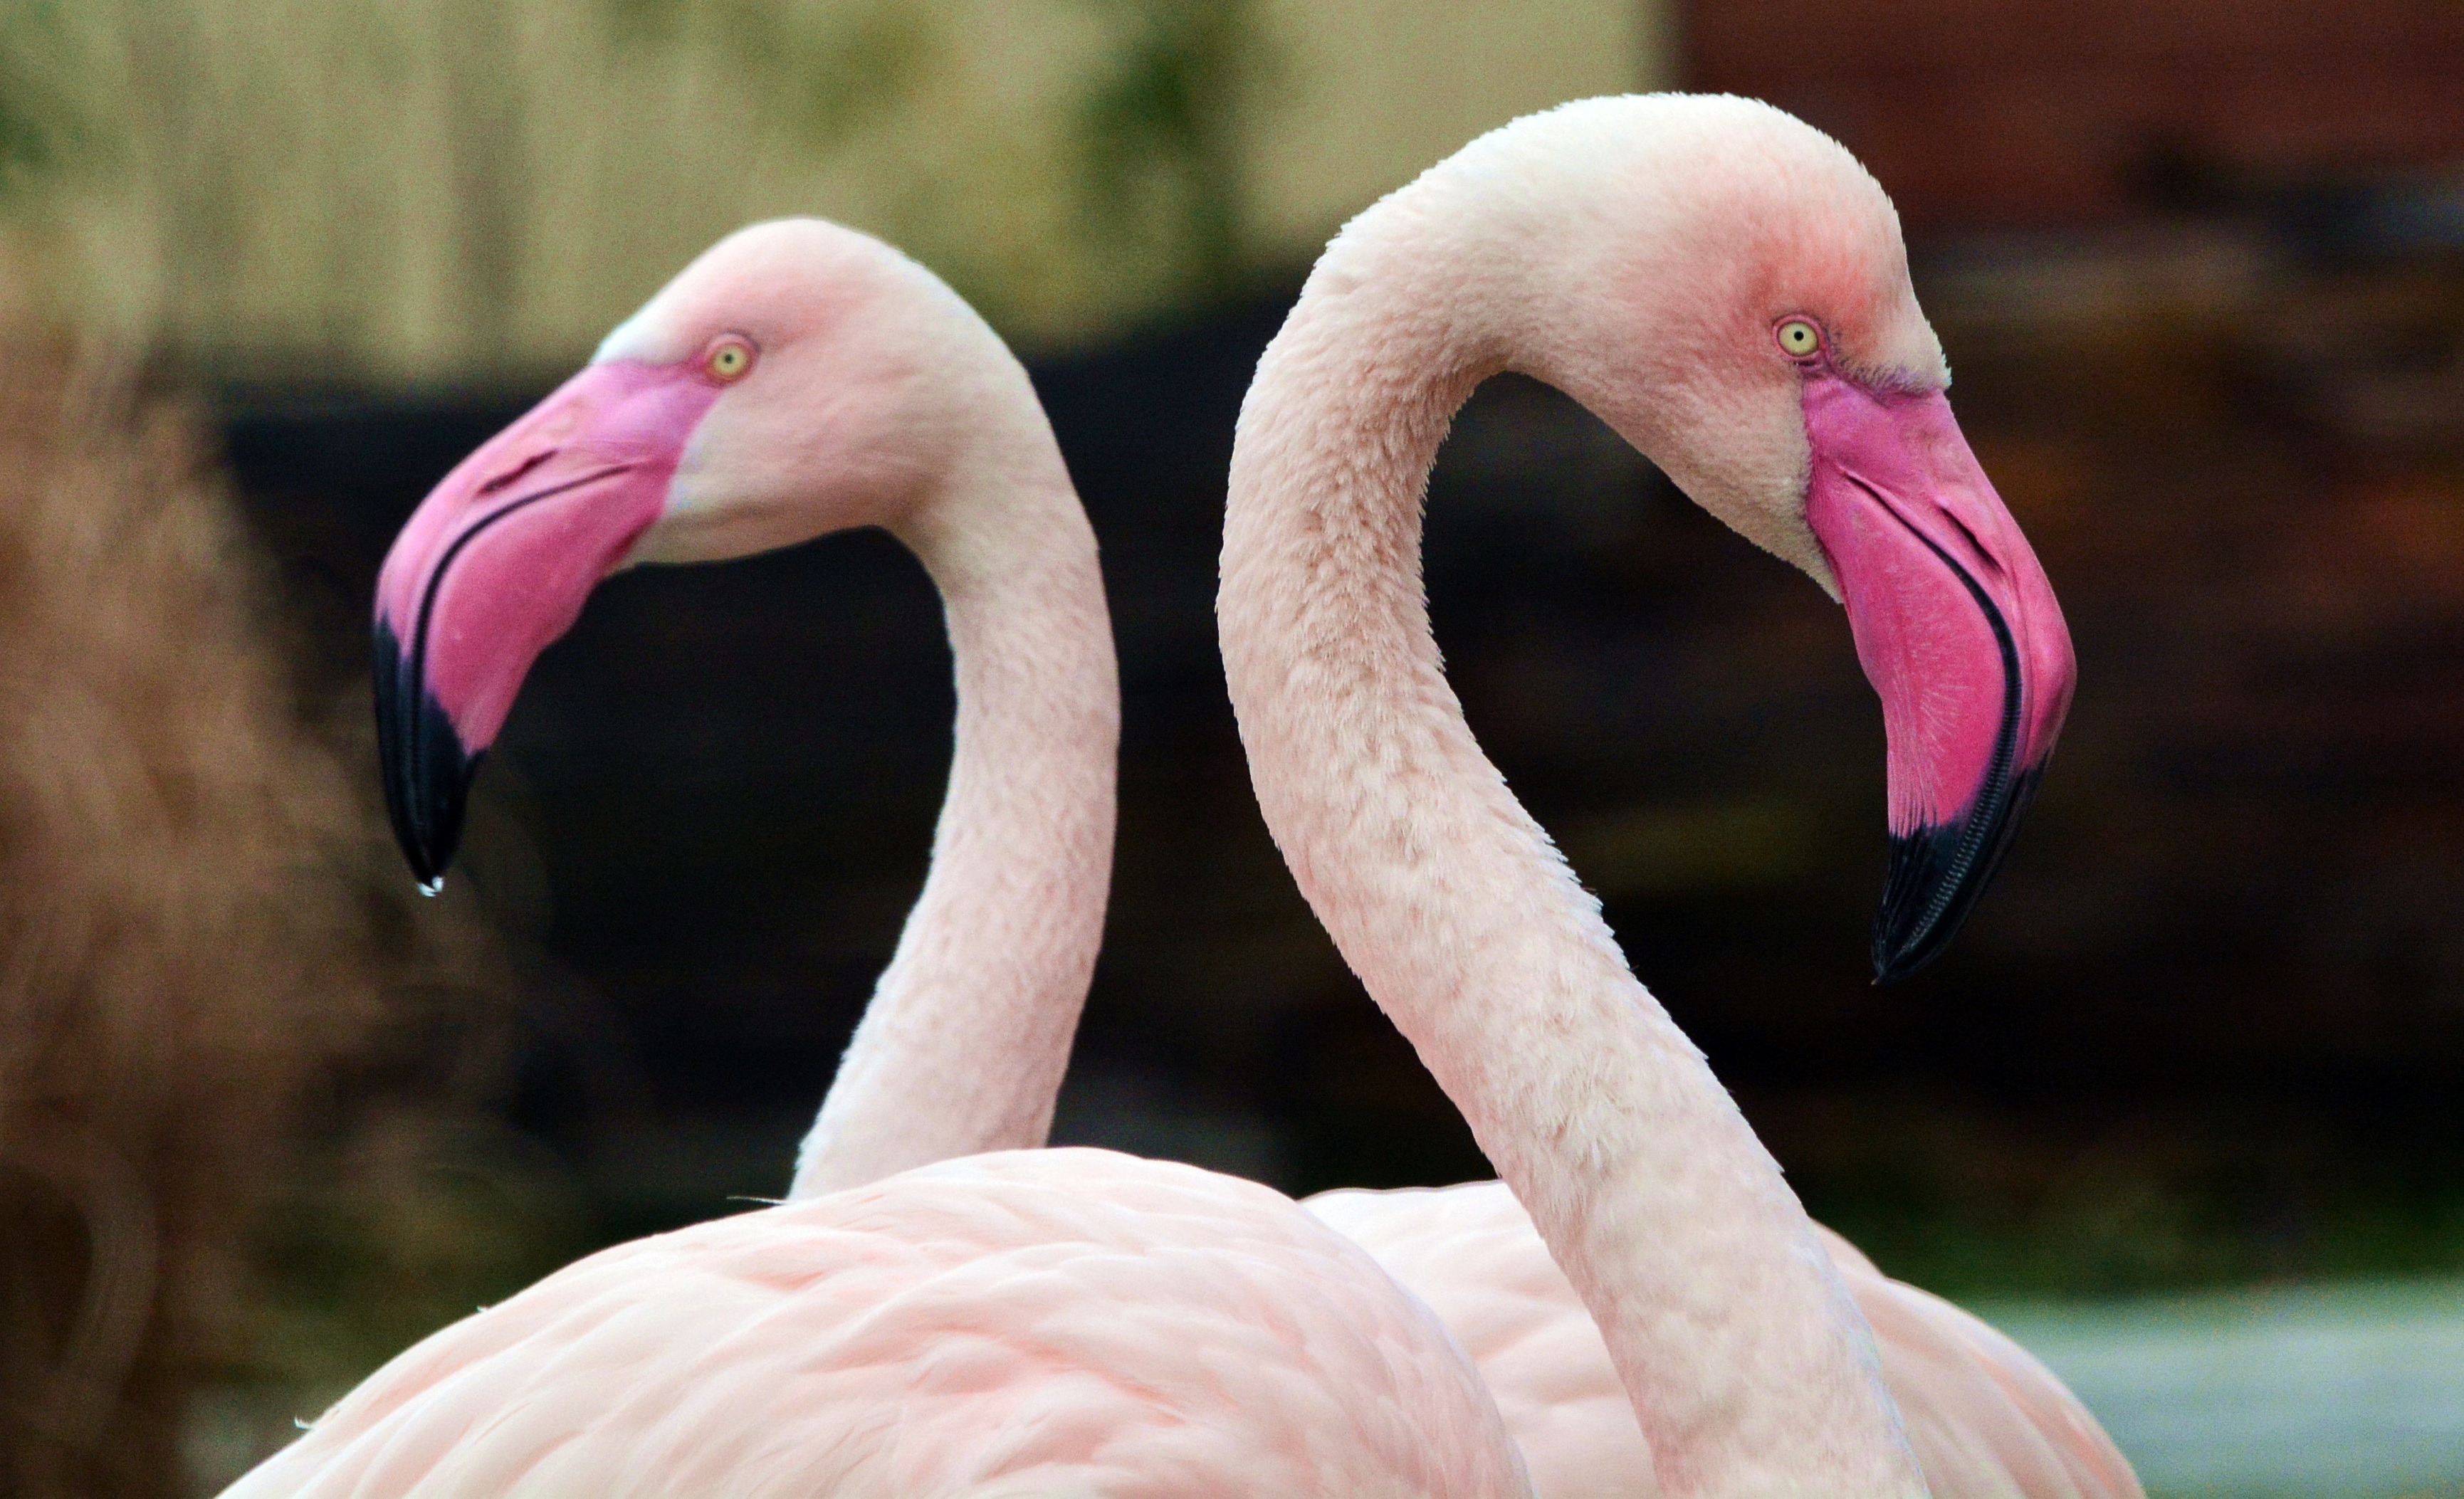
bird, wildlife, zoo, beak, pink, fauna, close up, flamingo, vertebrate, water bird